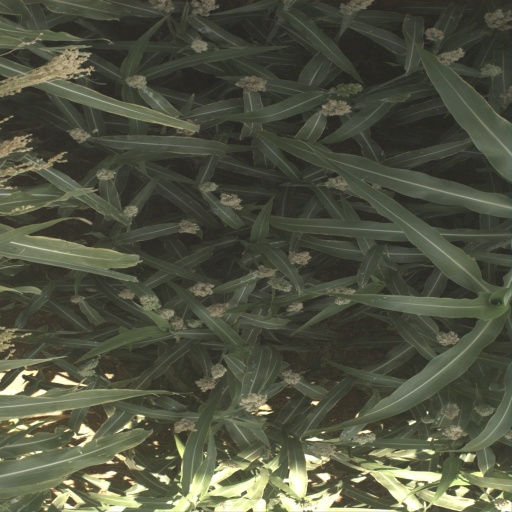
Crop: sorghum